Korean Patriotic Organization

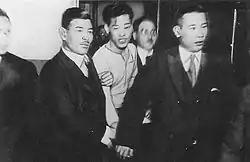

In late 1931, Kim Ku sent Lee Bong-chang to Tokyo to assassinate Japanese Emperor Hirohito. Bong-chang arrived in Tokyo in early January 1932. On January 8, Hirohito exited the royal palace for a military review in a Tokyo suburb alongside Puyi, the former emperor of the Qing dynasty and then Emperor of Manchukuo. In front of the Sakurada Gate, Lee threw a hand grenade that missed Hirohito's carriage. Lee was sentenced to death in a closed trial on September 30. He was executed in Ichigaya Prison on October 10.